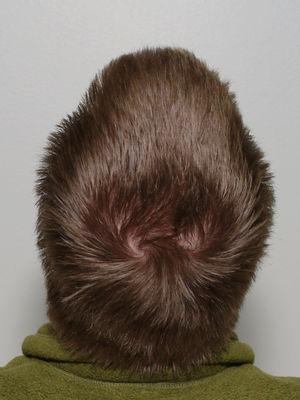
Le cheveu est un élément de la pilosité humaine, plus ou moins étendue sur le sommet, les côtés et l'arrière de la tête. Comme les autres phanères, il est composé de kératine.